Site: brandenburg
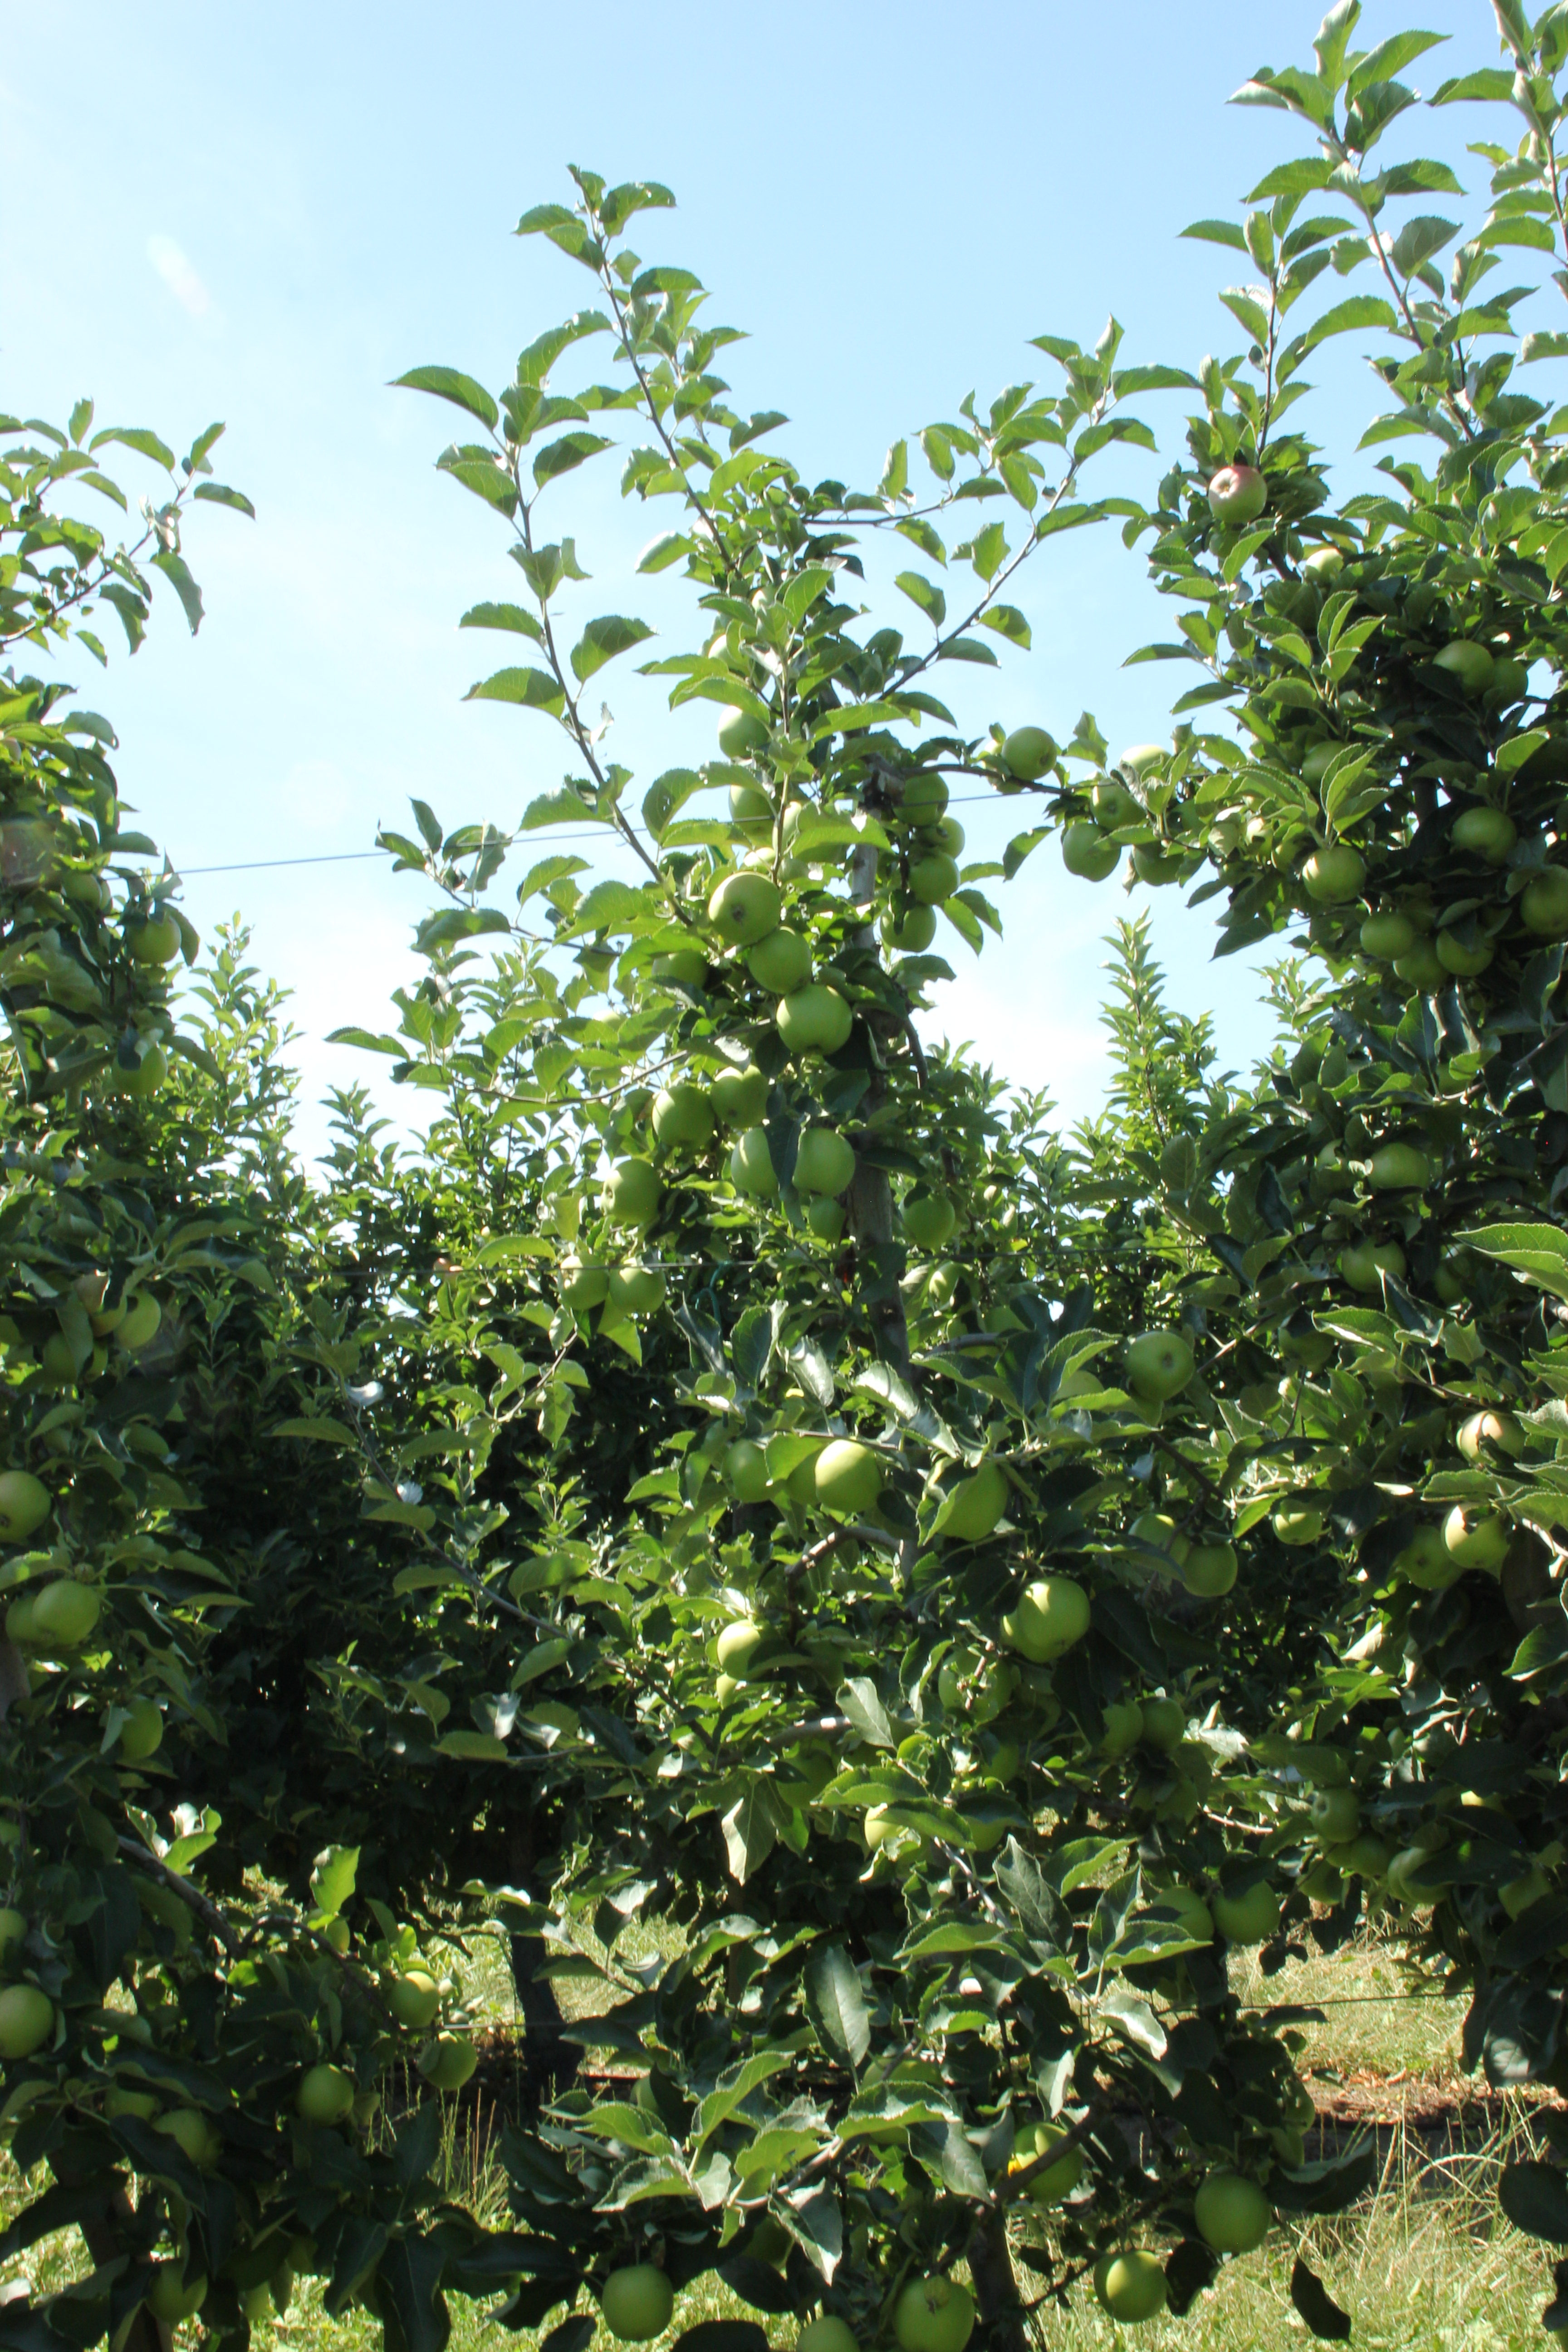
Growth stage (BBCH 77): Development of fruit